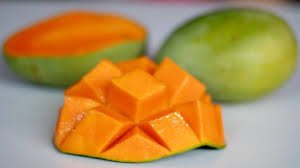
Label: Mango